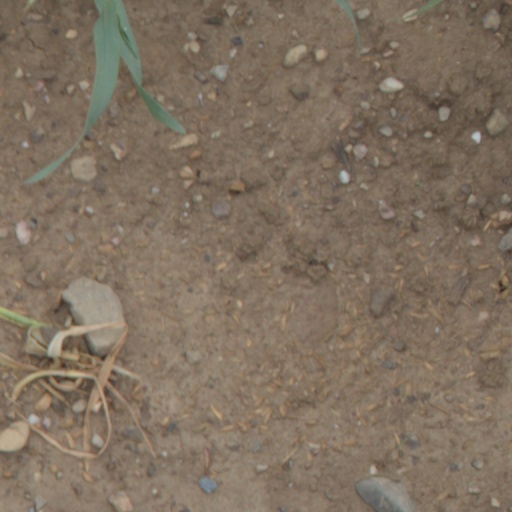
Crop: wheat